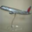
Label: airplane